Leona Alleslev

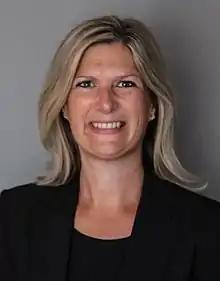
Alleslev in 2017

Leona Alleslev-Krofchak (born March 16, 1968) is a Canadian politician and former military officer who served as the member of Parliament (MP) for Aurora—Oak Ridges—Richmond Hill. She was elected as a Liberal in the 2015 federal election, and crossed the floor to join the Conservative Party in 2018, citing disagreements with the Liberal government over their handling of economic and foreign affairs. On October 21, 2019, she was re-elected as a Conservative. Alleslev was defeated in the 2021 federal election.